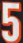
Number: 5